Kantrili

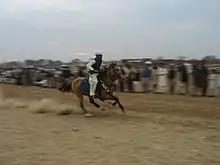
Horse and rider in action, this animal went on to win

The main event is the Persian water wheel bull races. although riding and pegging competitions can involve up to a 340 horses and riders taking part. (Stone) lifting competitions allow local strongmen to show off their skills, lifting weight up to .